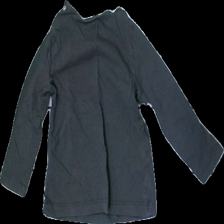
View: back
Type: Top
Category: Children
Brand: Not in the list
Brand text on label: lupilu
Colors: Grey, Pink, Turquoise
Material: 100% cott
Pattern: Logo print
Cut: Regular
Size: 86
Season: All
Stains: Minor
Price range: <50
Recommended usage: Export